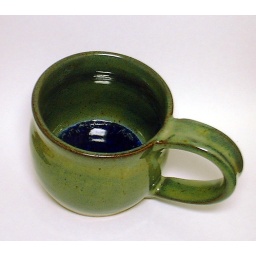
Two dips in Blue Hare Fur with a few bits of blue glass at the bottom of the mug